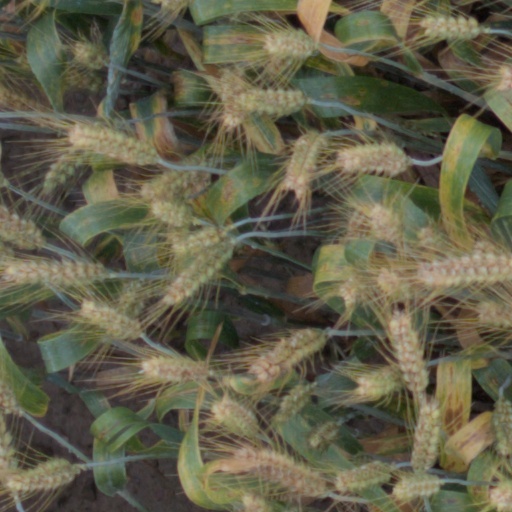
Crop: wheat